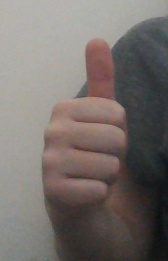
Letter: aleff